Chinese Bandits

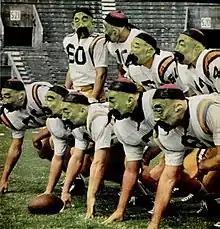
The Chinese Bandits, photographed by George Silk for the October 12, 1959 issue of "LIFE".

Although they were backups, the Chinese Bandits became beloved and respected among the team due to their toughness and relentless style of play. Dietzel himself proclaimed, "One of the greatest thrills I had in the coaching business was the Chinese Bandits." Players considered it a privilege to play in the unit. One player even refused his promotion to the starting unit so he could remain a Bandit. Another player, Merle Schexnaildre, happily accepted a move from fullback to linebacker as a junior. Said defensive coach Charles McClendon of the unit: "They didn't know they weren't a good football team – nobody ever told them. They were 100-percent go-getters."